Johann Joachim Lange

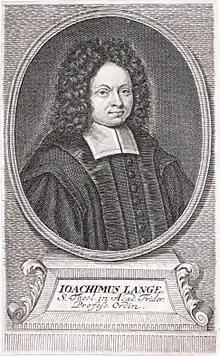
Johann Joachim Lange.

Johann Joachim Lange (26 October 1670 – 7 May 1744) was a German Protestant theologian and philosopher.